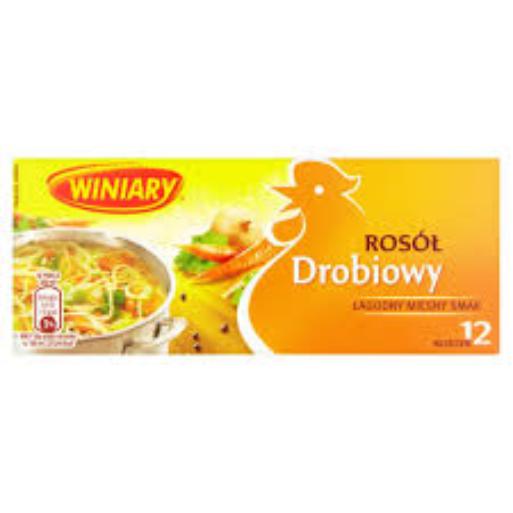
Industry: Food